Welcome M1LL10NS

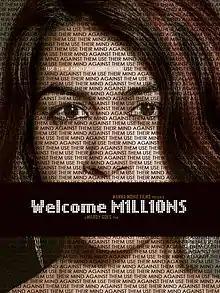
Amazon Prime Release

Welcome M1LL10NS, also known as WELCOME MILLIONS, is a 2018 Indian suspense thriller film directed and written by Milroy Goes and produced by Manna Mohie under Manna Mohie Films. The film was shot and is set in Goa and tells of the journey of a lazy cop finding a smart criminal. The victim suffers the aftermath, hoping to someday get justice. It is a multi-lingual film featuring Joanne Da Cunha, Sohan Borcar, Les Menezes, and Manna Mohie. It has a post-credit scene filmed in Los Angeles featuring American actress Kathryn Michelle.